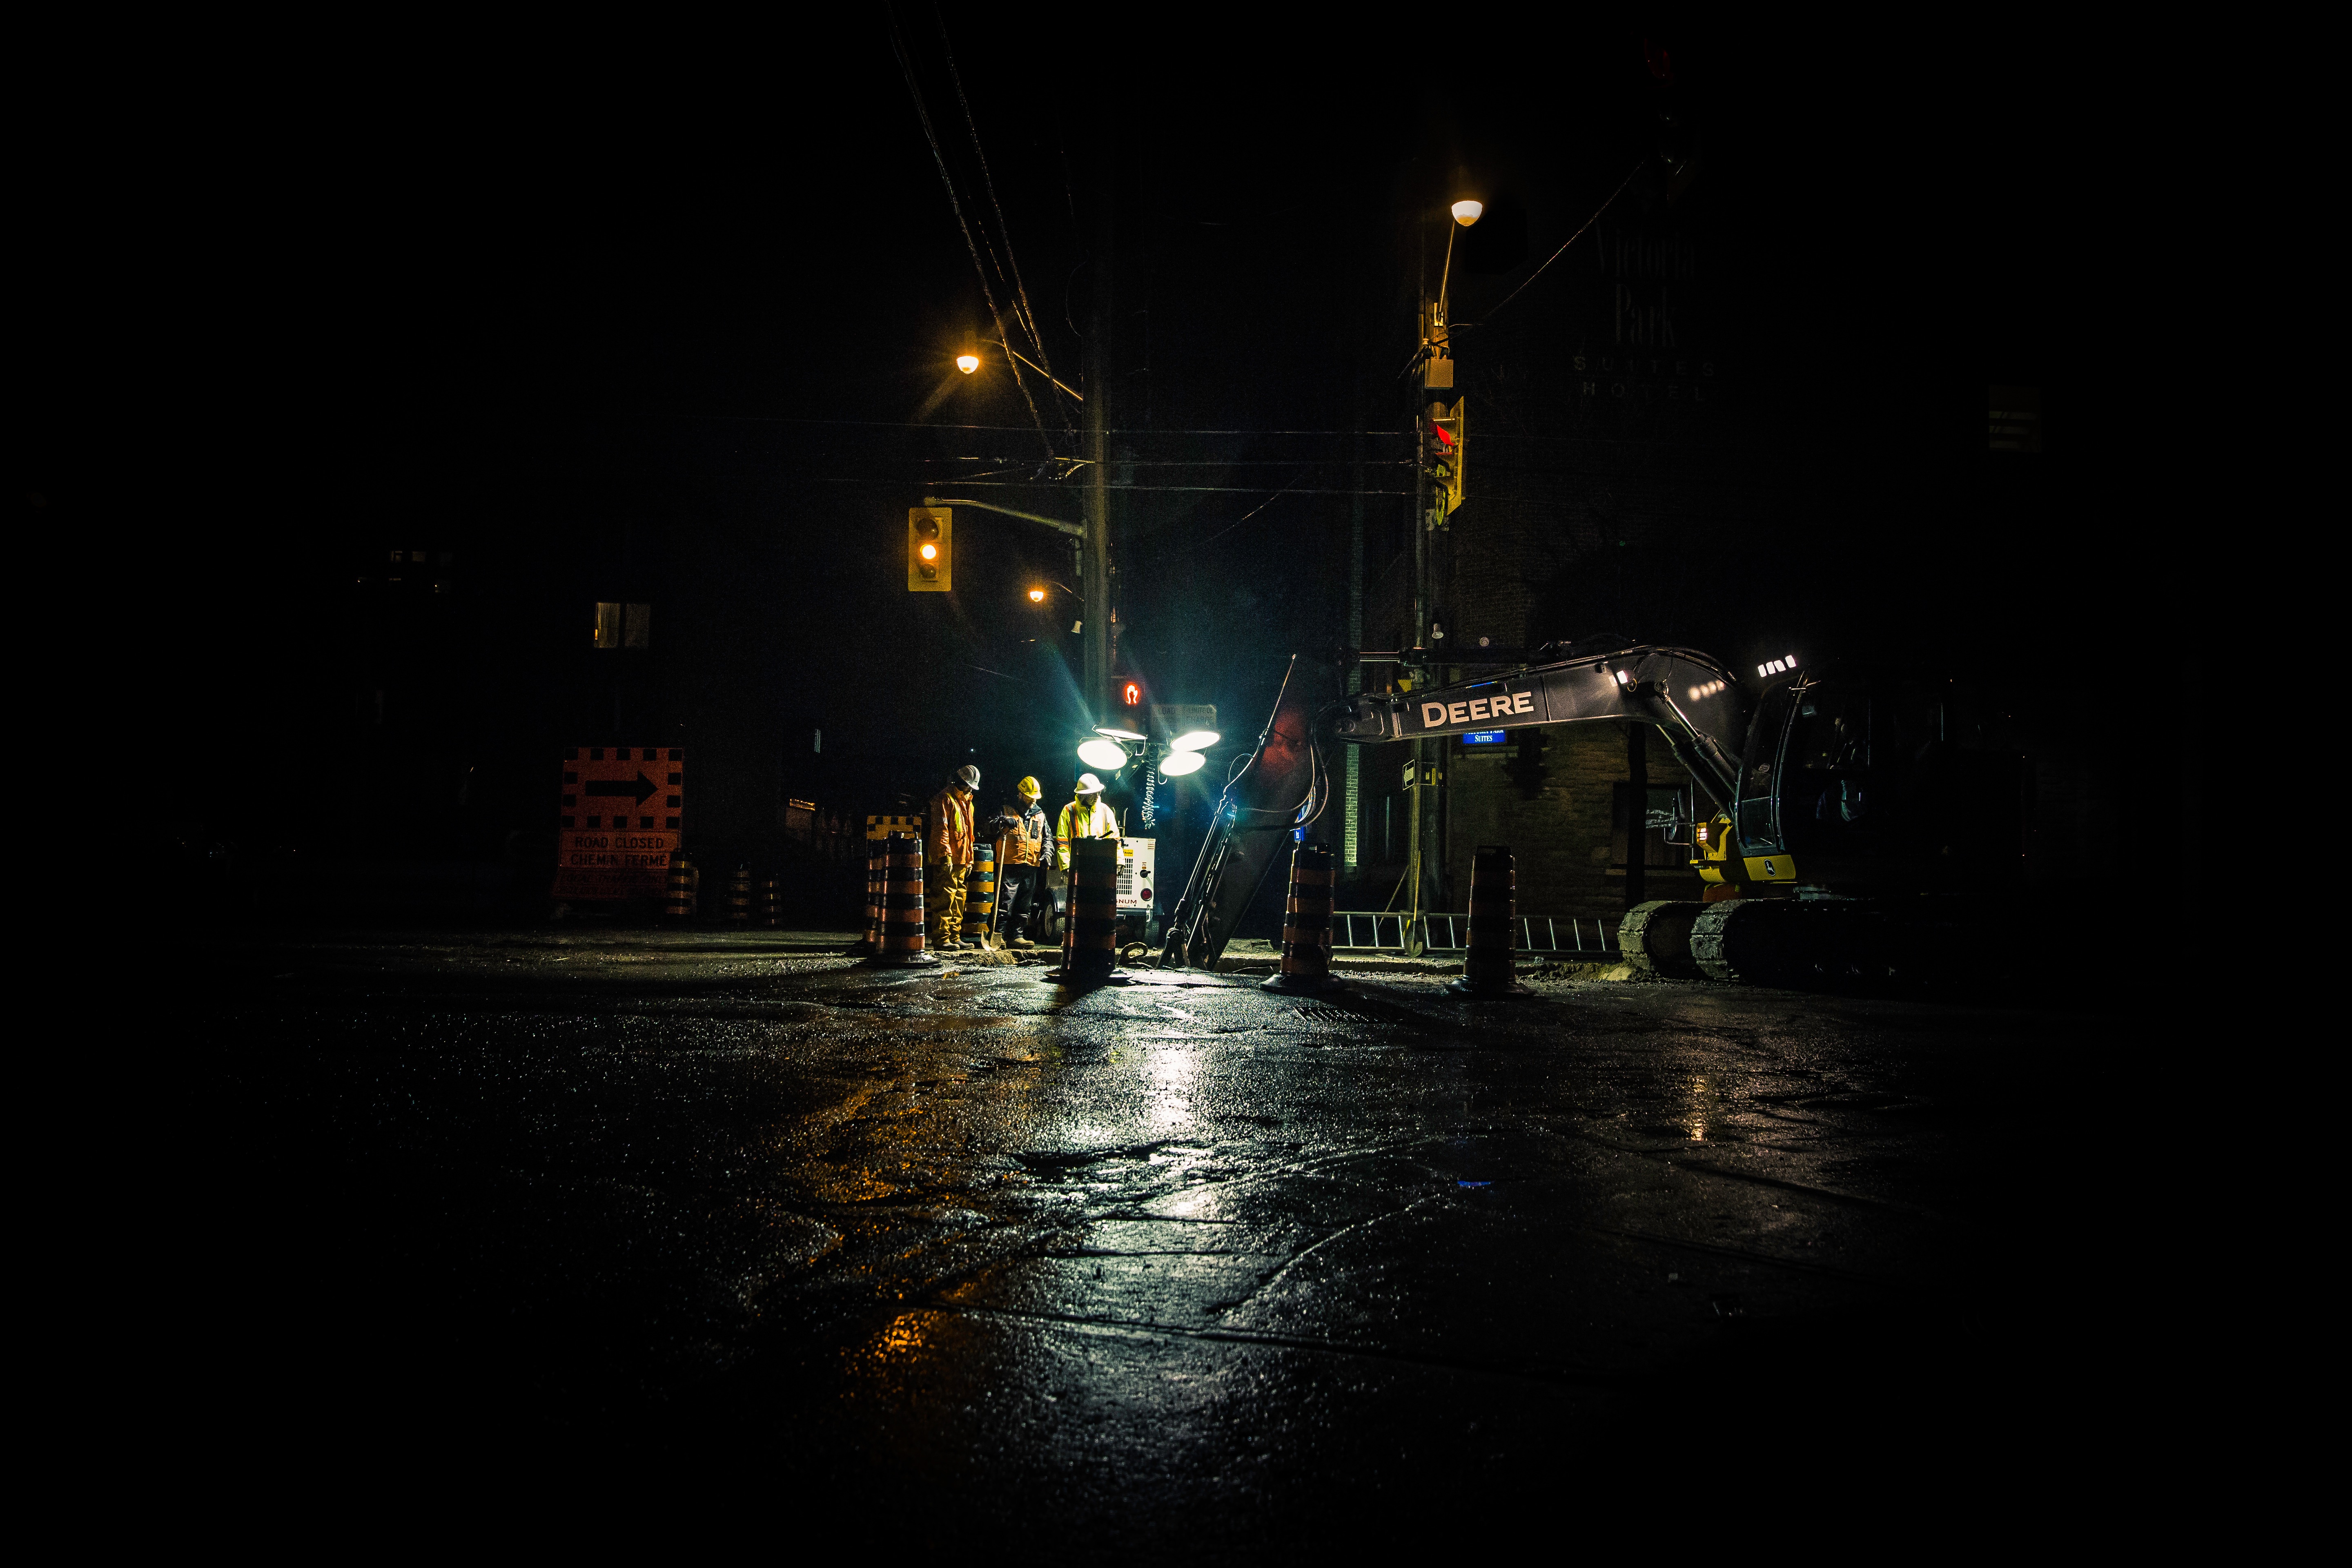
work, light, road, night, cityscape, dusk, evening, construction, repair, darkness, street light, lighting, midnight